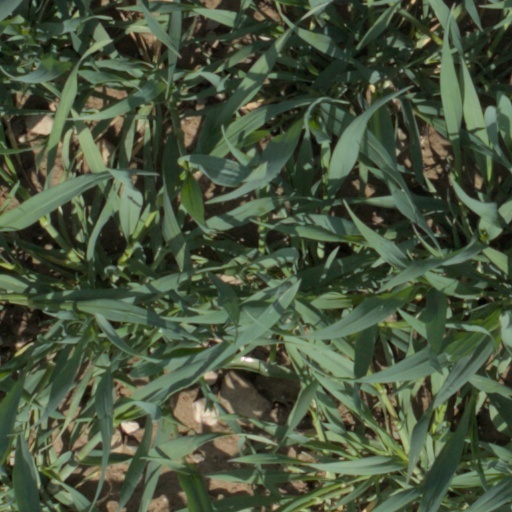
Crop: wheat